Sam Allardyce

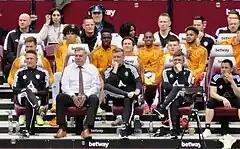
Allardyce as manager of Leeds United

On 3 May 2023, Allardyce was appointed as manager of Premier League club Leeds United following the dismissal of Javi Gracia, with four matches left to play of the 2022–23 season. At the time of his appointment, Leeds were in 17th place, outside of the relegation zone on goal difference. In his first game in charge on 6 May, Leeds lost 2–1 away to Manchester City. Leeds drew their next game, against Newcastle United but lost the last two games of the season, 3–1 away to West Ham and 4–1 at home to Tottenham Hotspur. Leeds finished in 19th place in the Premier League and were relegated to the Championship. On 2 June 2023, following the club's relegation, it was announced by the club that Allardyce had left by mutual agreement. As such, Allardyce became the manager with the shortest tenure for a Premier League manager with just 30 days at Leeds, surpassing Les Reed at Charlton Athletic who previously held the record with a 40-day tenure.